Habhab

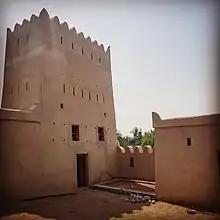
Habhab Fort

Habhab was originally part of the territory controlled by Ras Al Khaimah, but moved to Fujairah following a takeover in the 1950s. The move saw a number of the Al Za'ab tribe relocating to Khatt, Nakhil and Fahlain.